Maritime history of California

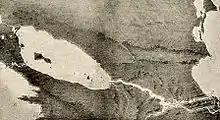
Artist's conception of the proposed canal showing the San Juan River, Lake Nicaragua and the Caribbean Sea

By mid-1849 there were steamship lines dropping people from off at the mouth of the Chagres River on the Caribbean side of Panama. There were then no docking facilities off the Chagres River mouth and passengers had to come ashore in small boats—not an easy task in bad weather. The east to west transit across the Isthmus of Panama was about by native dugout boats (later modified lifeboats were used) up the often wild and dangerous Chagres River and then by mule back for the final over the old Spanish trails. The trails had fallen into serious disrepair after almost 50+ years of little or no maintenance and up to 3 meters of rain each year in the roughly April to December rainy season. One of the major problems was getting reliable transport of luggage and freight over the Isthmus of Panama. Even after all arrangements were made and payments made it was not unusual to have to wait weeks longer in Panama City for your luggage to arrive. A transit from the Atlantic to the Pacific (or from Pacific to Atlantic) would usually take four to eight days by dugout canoe and mule back. The transit was fraught with dangers and disease. After the arrival in Panama City the traveler had to wait in a hot, dirty, crowded, disease laden city for their luggage to arrive and then for passage on a paddle steamer or sailing ship headed to California. One of the main problems initially encountered was getting further passage on a ship to California—there were not enough ships to carry the passengers and cargo that built up in Panama City. By late 1849 paddle steamer routes had been established to and from Panama City and other ports in Nicaragua and Mexico to San Francisco. Panama City had a poor harbor and again the ships anchored off shore and a small boat was required to board them.